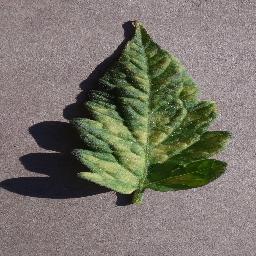
Label: Tomato___Leaf_Mold